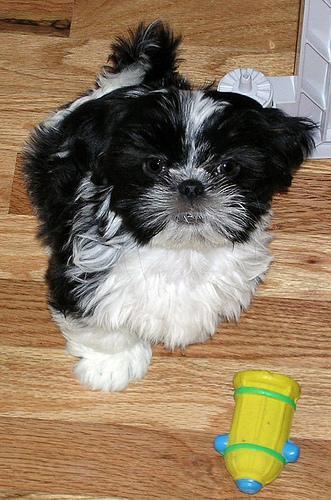
Shih-Tzu